Destiny (ISS module)

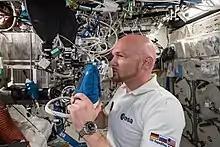
Alexander Gerst works in the "Destiny" module

"Destiny" also contains the Minus Eighty Degree Laboratory Freezer for ISS (MELFI), transported to the Space Station on STS-121. The freezer is used both to store samples and reagents on the station, and to transport them to and from the space station in a temperature controlled environment.